British logistics in the Normandy campaign

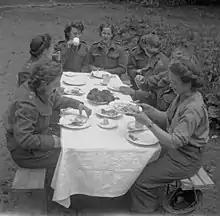
Women of Queen Alexandra's Imperial Military Nursing Service (QAIMNS) eating in the open at No. 79 General Hospital near Bayeux on 20 June 1944

The landings on D-Day, 6 June, were successful. Some 2,426 landing ships and landing craft were employed by Vice-Admiral Sir Philip Vian's Eastern Naval Task Force in support of the British and Canadian forces, including 37 landing ships, infantry (LSI), 3 landing ships, dock (LSD), 155 landing craft, infantry (LCI), 130 landing ships, tank (LST) and 487 landing craft, tank (LCT). While the fighting was fierce in some places, it was not as severe as had been feared.